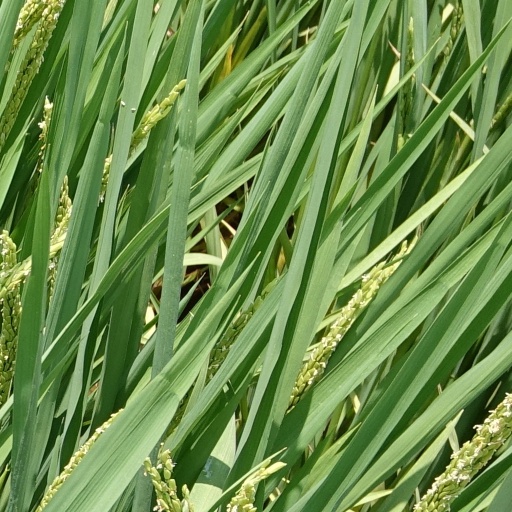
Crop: rice